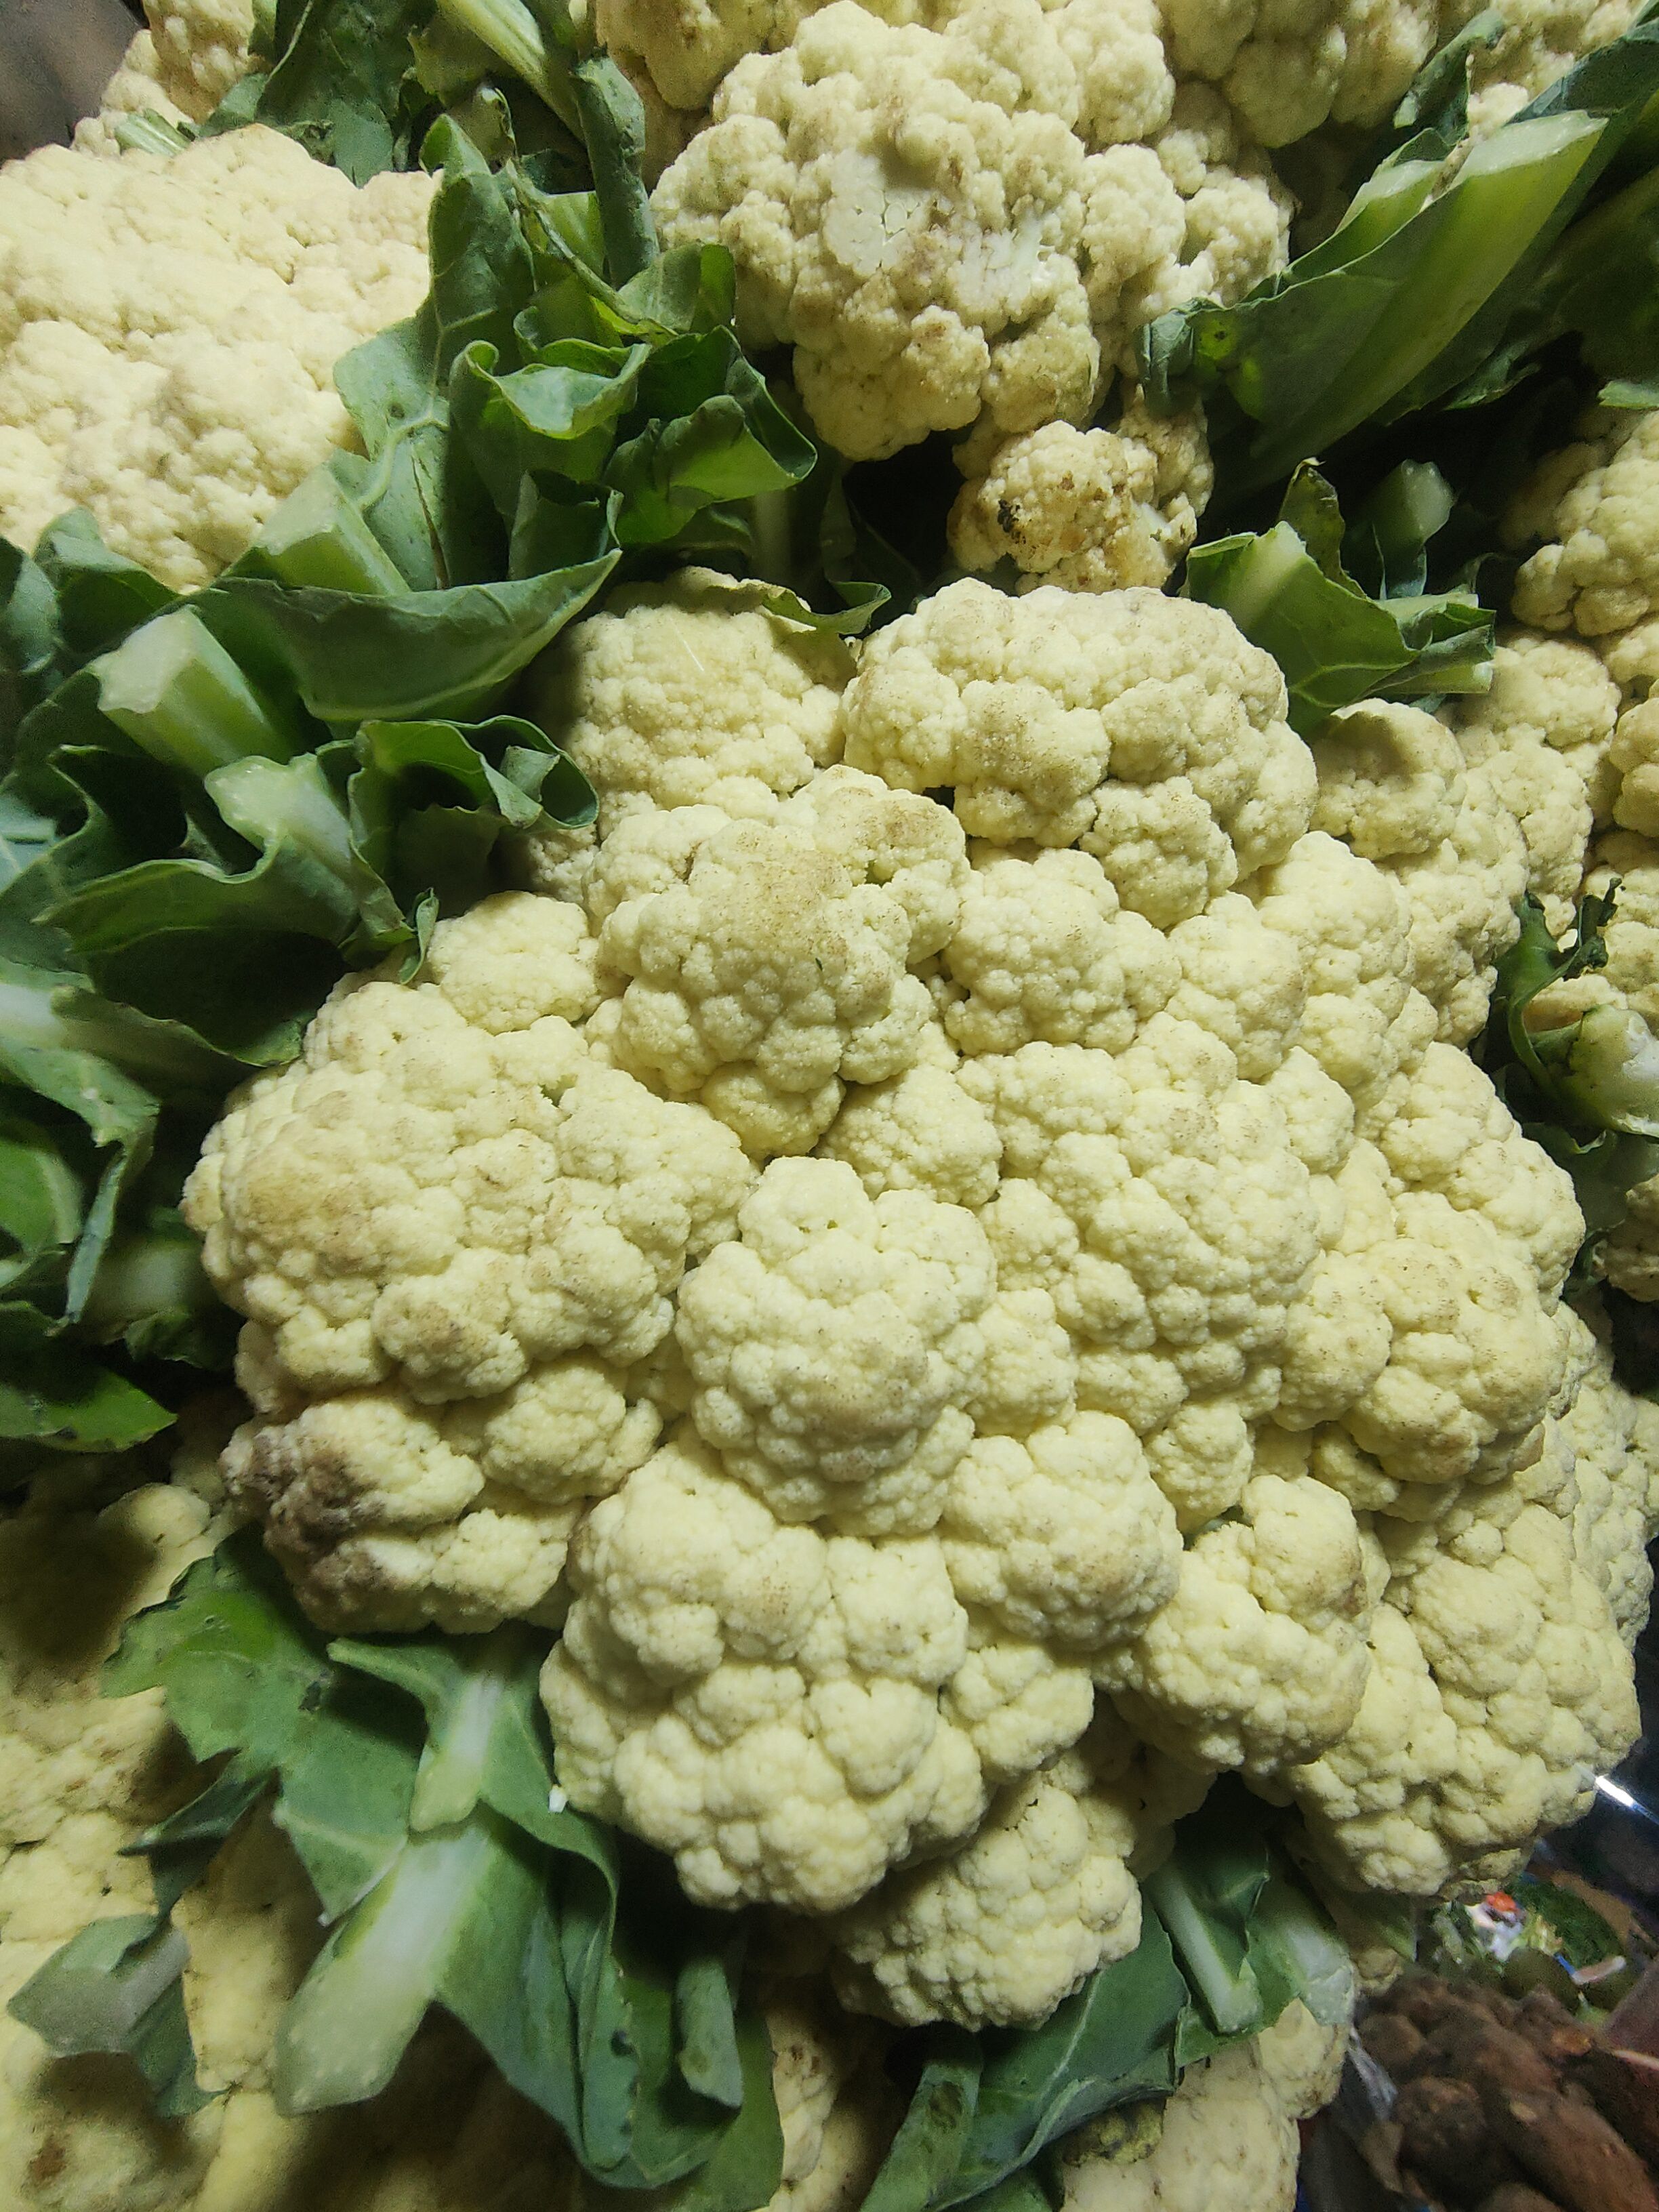
Label: Brassica oleracea